Munto

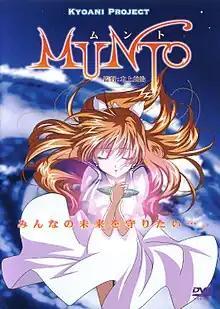
"Munto" DVD cover

Munto (stylized as MUNTO) is a two-episode original video animation (OVA) project by Kyoto Animation, first released in 2003 titled "Munto" followed by a 2005 sequel "Munto: Beyond the Walls of Time". An animated television series entitled "Sora o Miageru Shōjo no Hitomi ni Utsuru Sekai" based on the OVAs was produced by Kyoto Animation and directed by Yoshiji Kigami. The TV series is a nine-episode remake and continuation of the OVAs, and aired in Japan between January and March 2009 on Chiba TV. The TV series includes an updated director's cut of the OVA episodes with new animation and footage. A manga adaptation of the TV series illustrated by Makoto 2-gō began serialization in the May 2009 issue of Kadokawa Shoten's "Comp Ace" magazine. An animated film named was released on April 18, 2009.